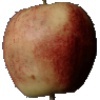
Label: red_apple